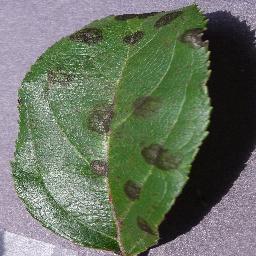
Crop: apple
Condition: scab